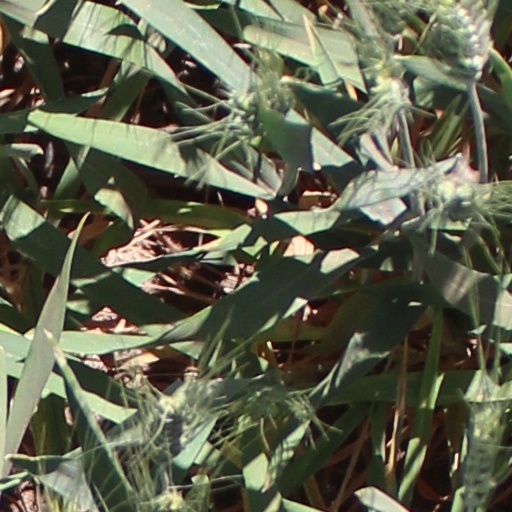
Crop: wheat